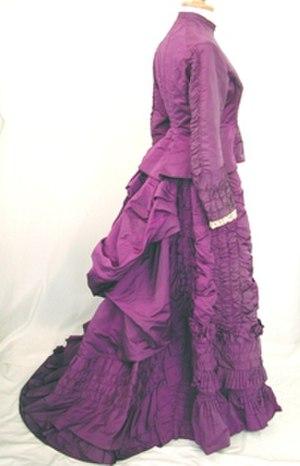
Une robe de bal est une robe de soirée portée lors d'un bal ou d'un événement officiel. Dans la majorité, les modèles dégagent les épaules et les bras et présentent un décolleté bas ainsi que de longues jupes bouffantes. Ces robes sont généralement assorties d'une étole, une cape ou un manteau, des bijoux modernes ou d'époque et des gants longs. Si la porteuse doit arborer des « décorations d'État », celles-ci sont piquées sur un nœud épinglé à la poitrine ; les femmes mariées portent un diadème si elles en possèdent. Bien que des étoffes artificielles soient parfois utilisées, ces robes sont habituellement en satin, soie, taffetas et velours, avec des garnitures de dentelle, des perles, des paillettes, des broderies, des volants, des rubans, des rosettes et des fronces.